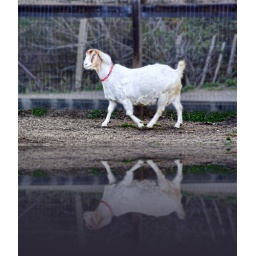
I saw this cute goat at a animal farm in Rancho San Antonio.